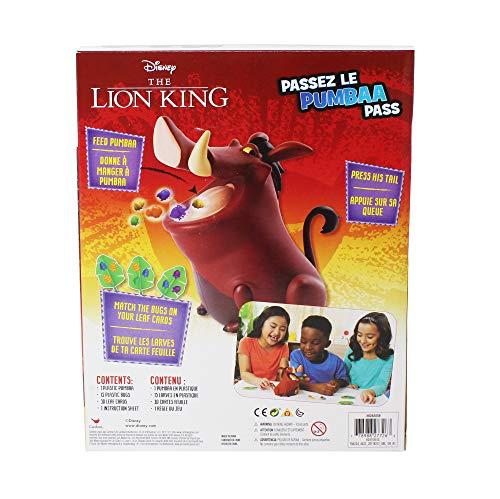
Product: Lion King Pumbaa Pass Game
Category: Toys & Games | Games & Accessories | Board Games
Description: Feed Pumbaa colorful bugs until something causes him to Puke.
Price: $16.99
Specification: ProductDimensions:4.9x8.8x10.5inches|ItemWeight:1.17pounds|ShippingWeight:1.17pounds(Viewshippingratesandpolicies)|ASIN:B07S4LW27Q|Itemmodelnumber:6054084|Manufacturerrecommendedage:5-7years